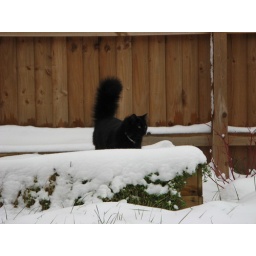
our cat sitting in the snow this morning